Automimicry

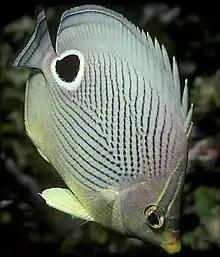
Eyespots of foureye butterflyfish ("Chaetodon capistratus") mimic its own eyes, which are camouflaged with a disruptive eye mask, deflecting attacks from the vulnerable head.

In zoology, automimicry, Browerian mimicry, or intraspecific mimicry, is a form of mimicry in which the same species of animal is imitated. There are two different forms.